The Voice Česko Slovensko

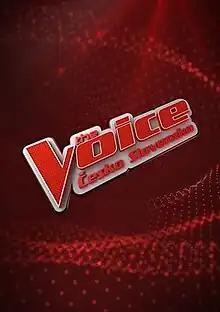

The Voice Česko Slovensko (Czech and Slovak for "The Czech / Slovak Voice", literally "The Voice of Czecho Slovakia", previously Hlas Česko Slovenska) is a reality singing competition and version of The Voice of Holland for Czech Republic and Slovakia. It is broadcast on TV Nova in Czech Republic and TV Markíza in Slovakia, both stations are owned by CME. It is derived from the original "The Voice of Holland". The concept of the competition consists of searching for singer talents (from the second row and duets) over 16 years of age in public casting. The winner is later determined on the basis of a voting vote by SMS, which receives financial rewards and the ability to upload his own album.